Alone (2020 horror film)

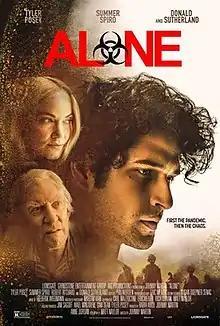
Official promotional poster

Alone (released in the UK as Final Days) is a 2020 American horror film directed by Johnny Martin and starring Tyler Posey and Donald Sutherland. The film follows a young man who barricades himself inside his apartment during a zombie apocalypse. The film was released on October 16, 2020.